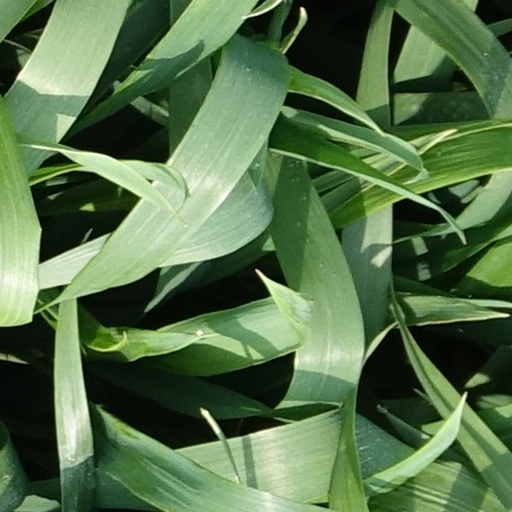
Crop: wheat